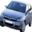
Label: automobile